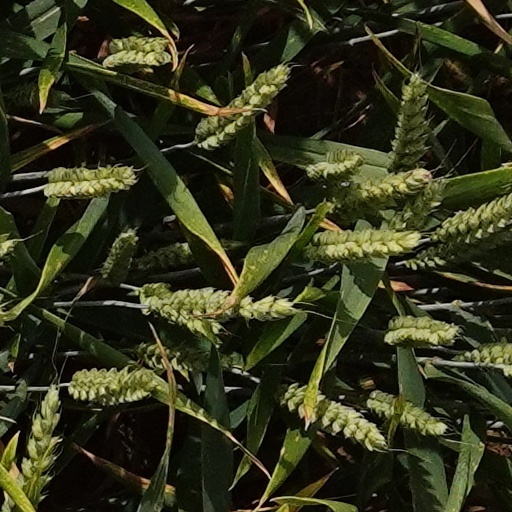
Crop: wheat